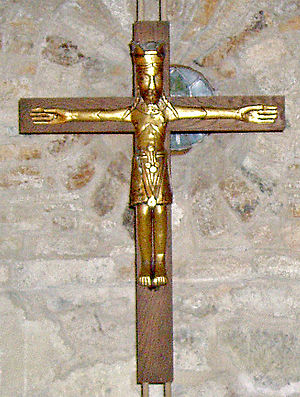
Vor Frue Kirke (Aarhus) / Kryptkirken
Kopi af Åby-korset i Kryptkirken under Vor Frue Kirke. Originalen befinder sig på Nationalmuseet i København
Vor Frue Kirke er Aarhus Midtbys anden middelalderkirke ved siden af den jævnaldrende Aarhus Domkirke. Den var sydfløjen i det tidligere kloster for dominikanerordenen, der menes stiftet omkring 1227. Inden da hed den Sankt Nicolai Kirke og fungerede som domkirke, til den nuværende domkirke ved Bispetorv blev taget i brug i 1200-tallet.